Blast furnace

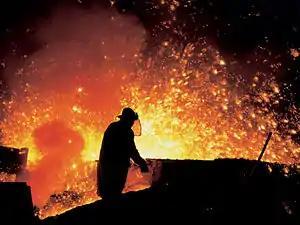
Blast furnaces of Třinec Iron and Steel Works in Czech Republic

A blast furnace is a type of metallurgical furnace used for smelting to produce industrial metals, generally pig iron, but also others such as lead or copper. "Blast" refers to the combustion air being supplied above atmospheric pressure.